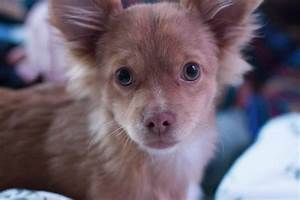
Label: cane